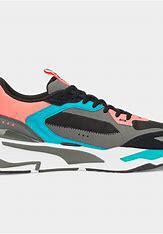
Brand: Puma
Model: Rs Fast